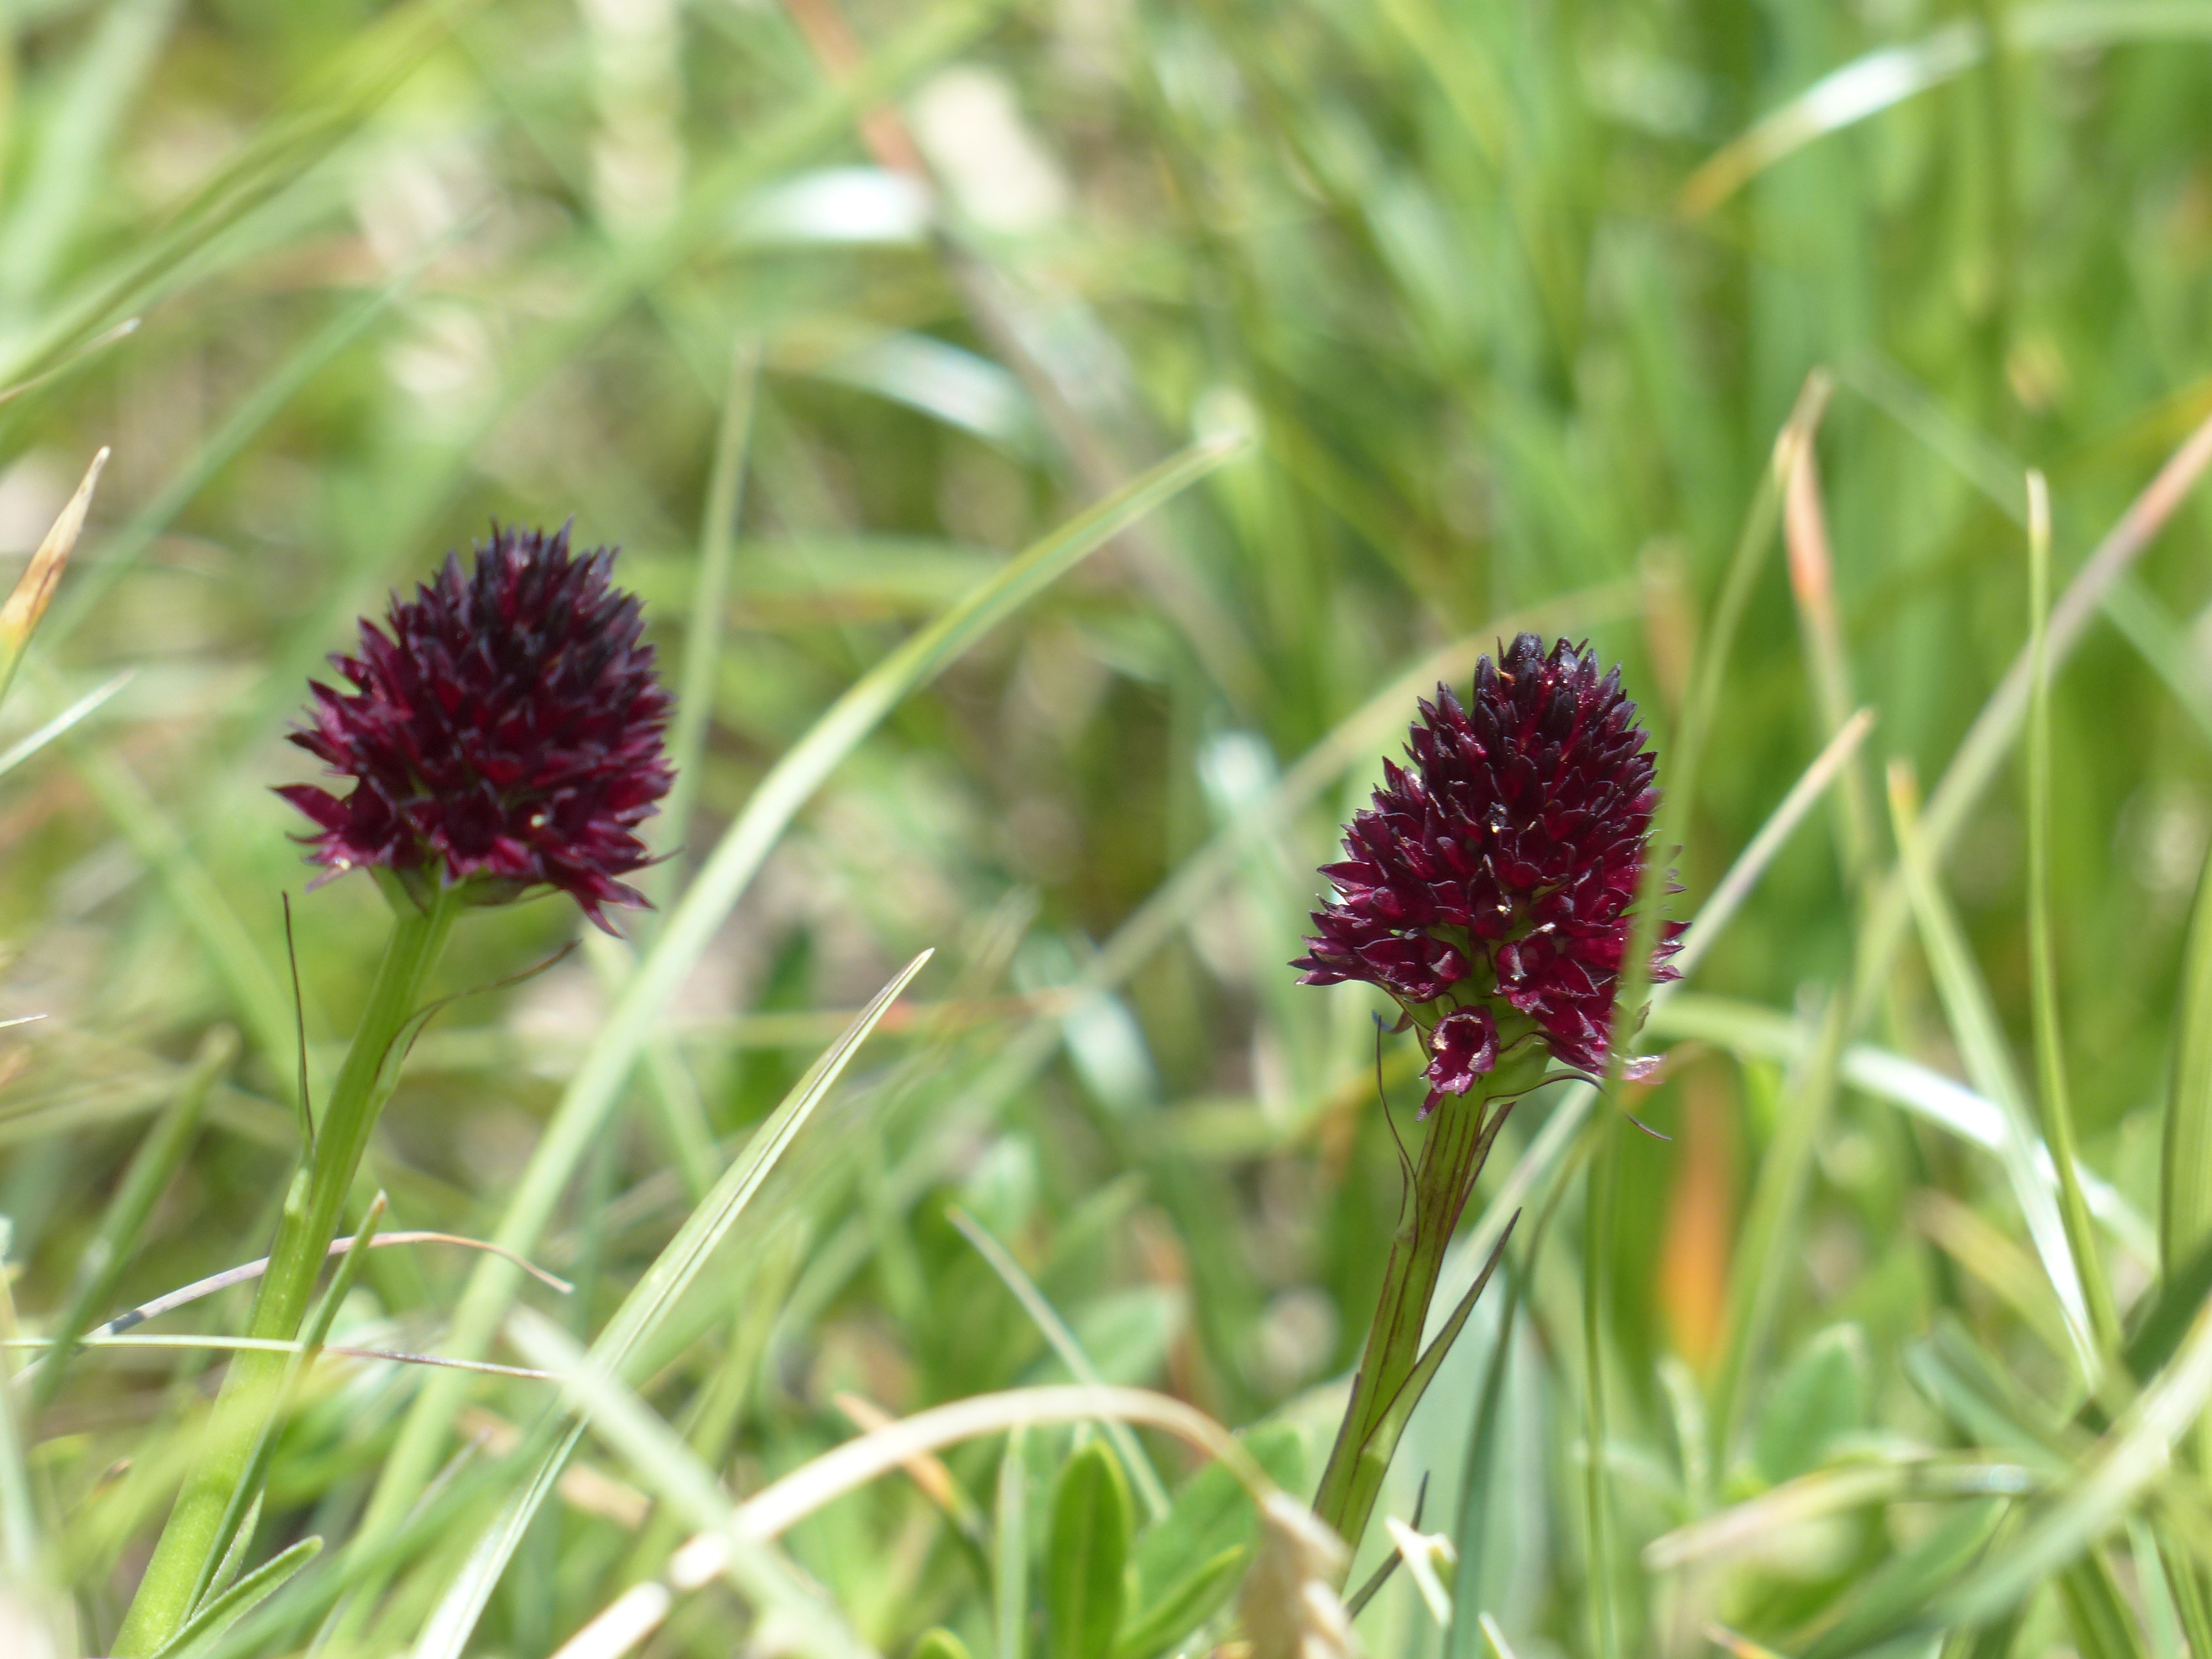
grass, blossom, plant, meadow, prairie, flower, purple, bloom, red, produce, botany, black, flora, wild flower, orchid, wildflower, wild plant, thistle, fragrant, macro photography, flowering plant, daisy family, alpine flower, silybum, alpine plant, although, orchid species, land plant, black cabbage roses, nigritella nigra, ordinary cabbage rose, cabbage rose, nigritella, blood cabbage rose